Jayne Wisener

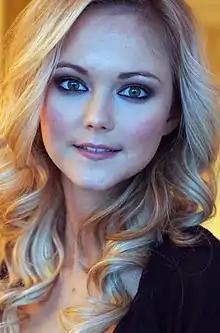
Wisener in 2008

Jayne Wisener (born 19 May 1987) is an actress and singer from Northern Ireland. She played Johanna in the British-American film "". She also appeared in an episode of "The Inbetweeners," as Lauren Harris.